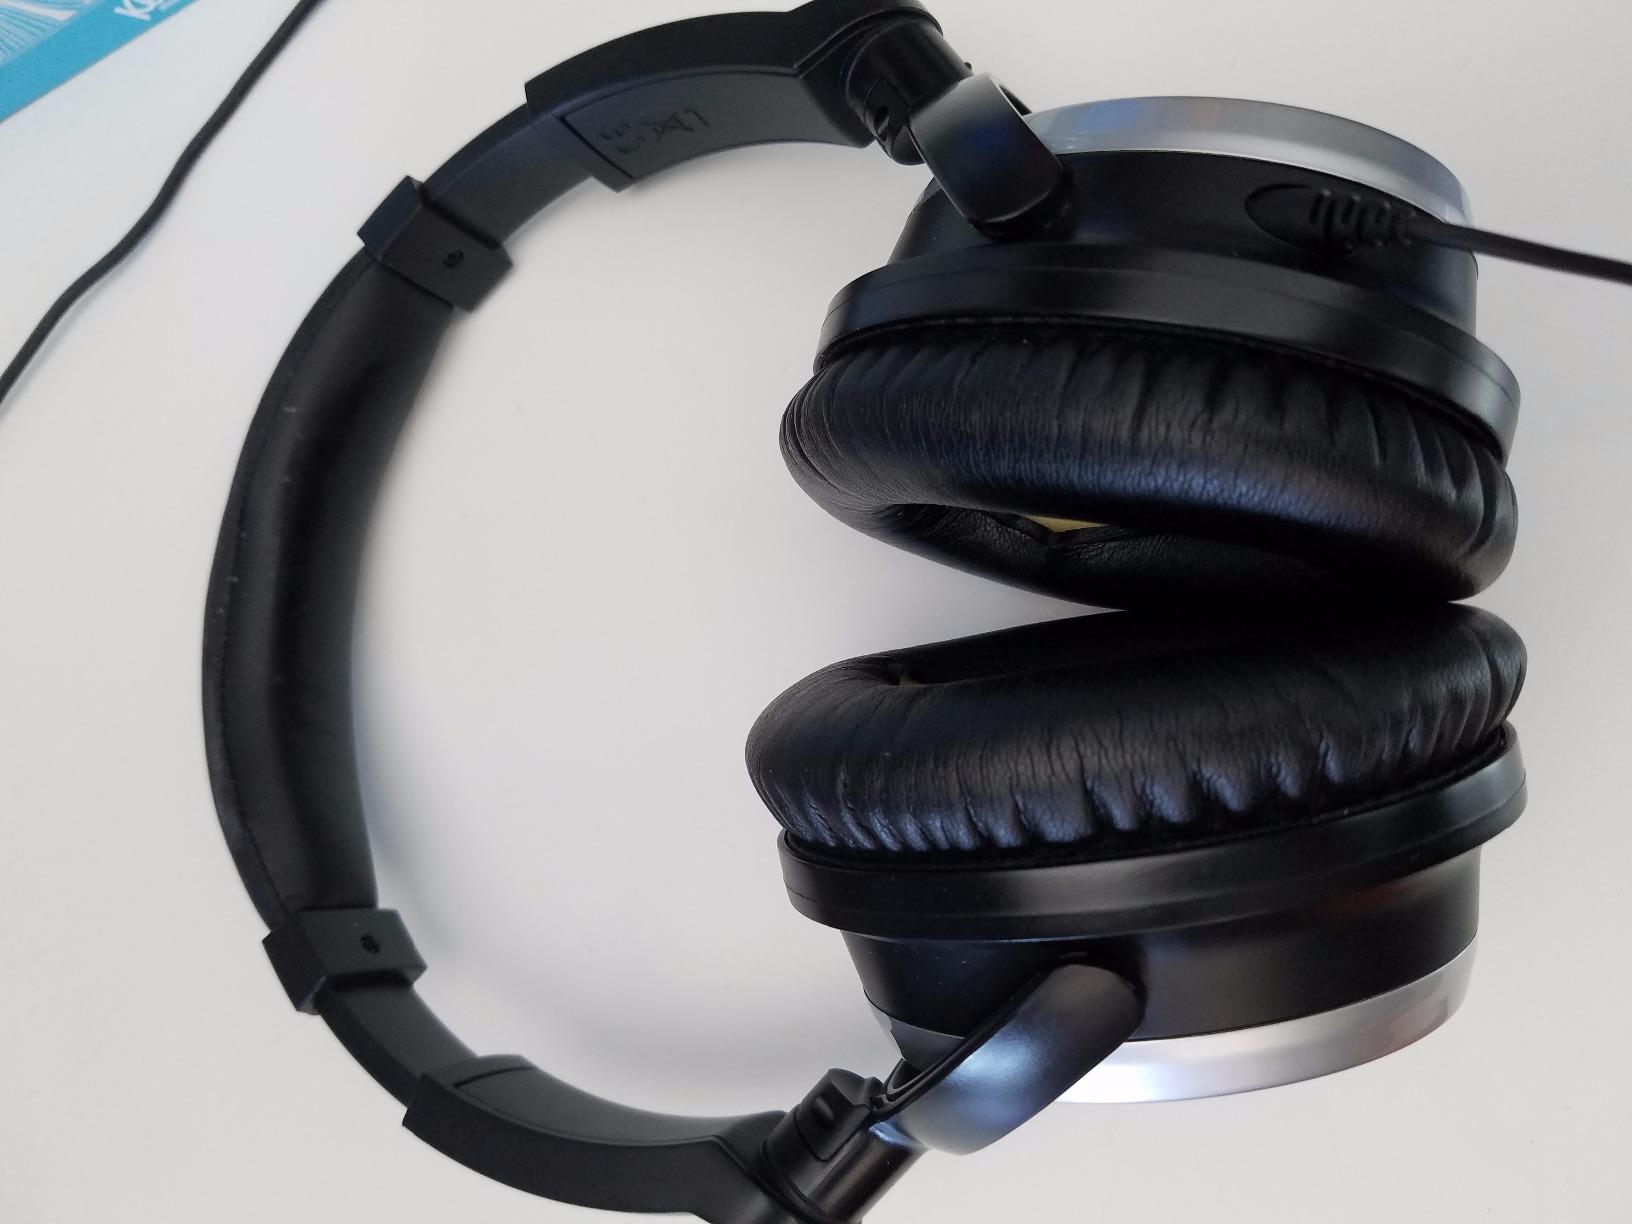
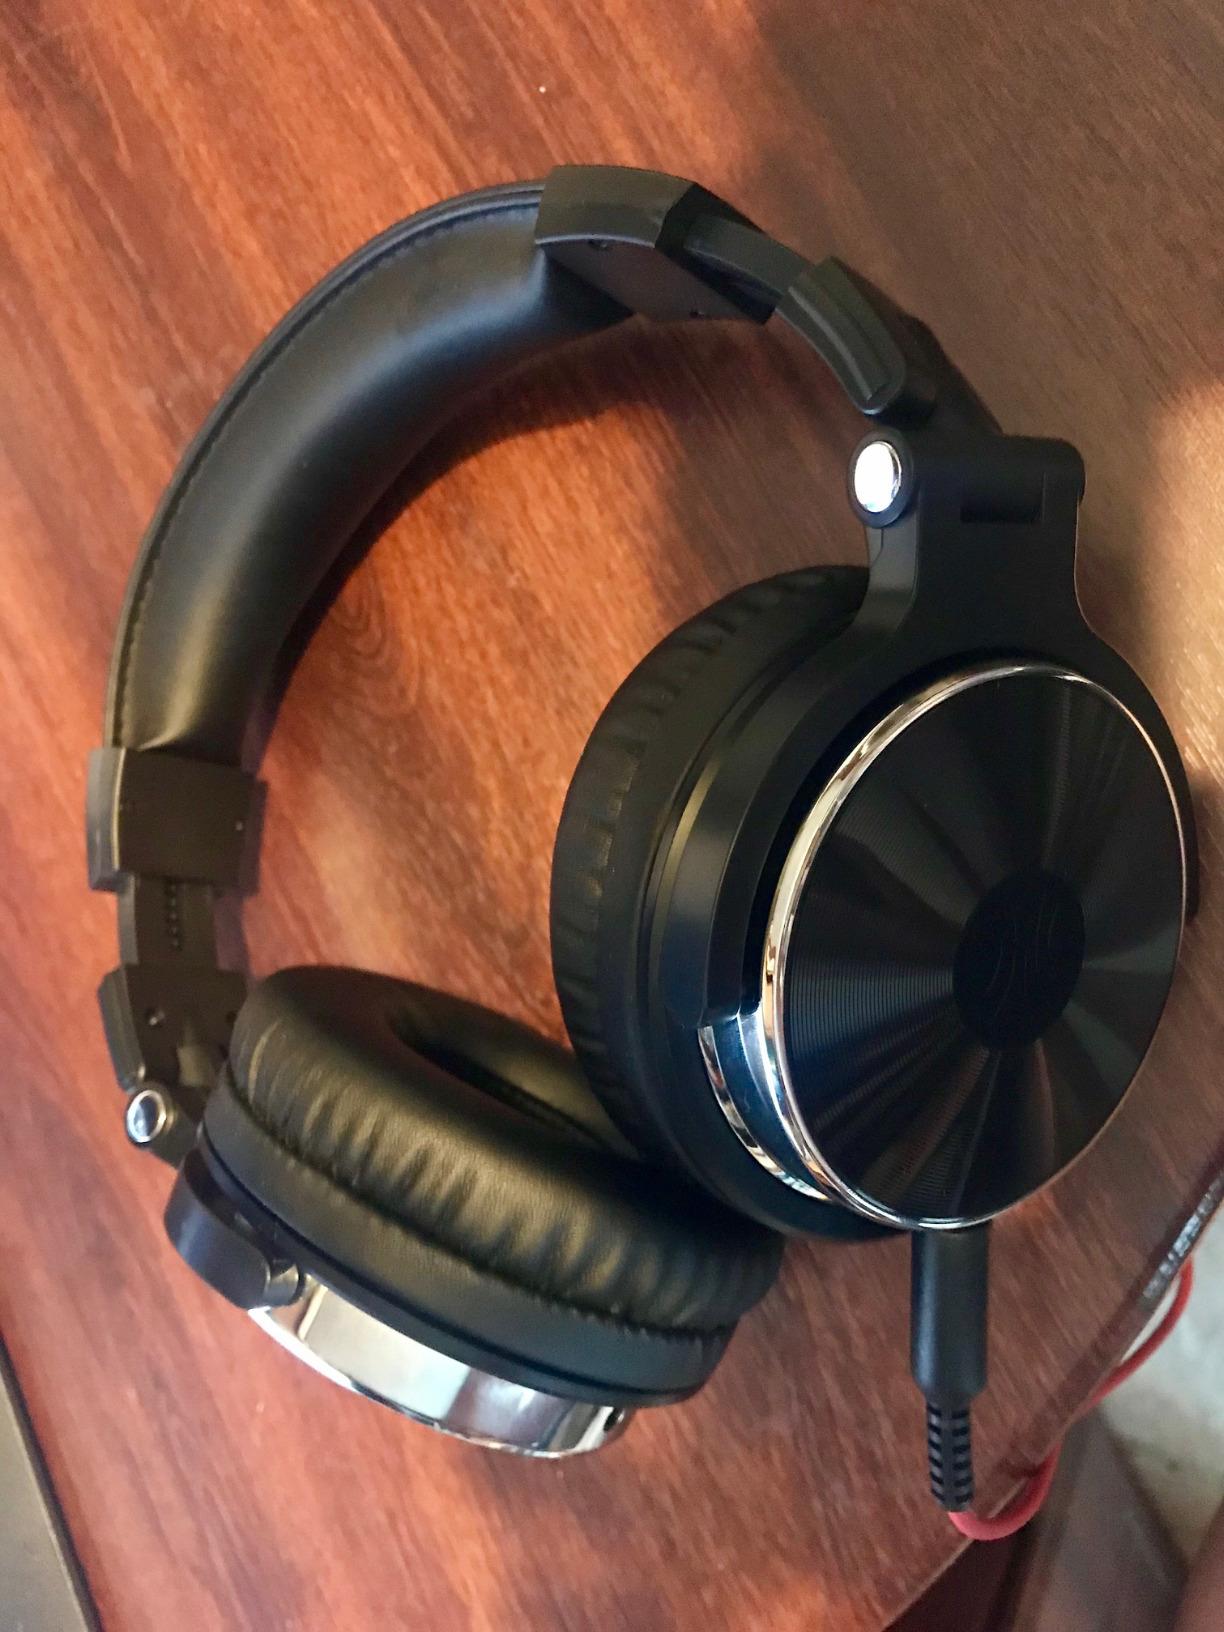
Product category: headphones
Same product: no